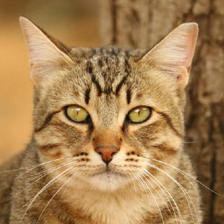
Label: animals